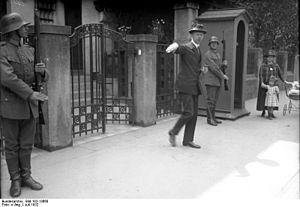
Oskar von Beneckendorff und von Hindenburg est un officier allemand, fils du maréchal von Hindenburg, deuxième président du Reich.